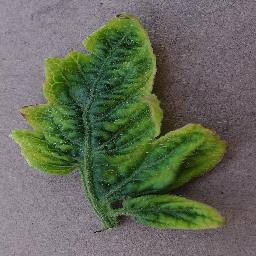
Label: Tomato___Tomato_Yellow_Leaf_Curl_Virus